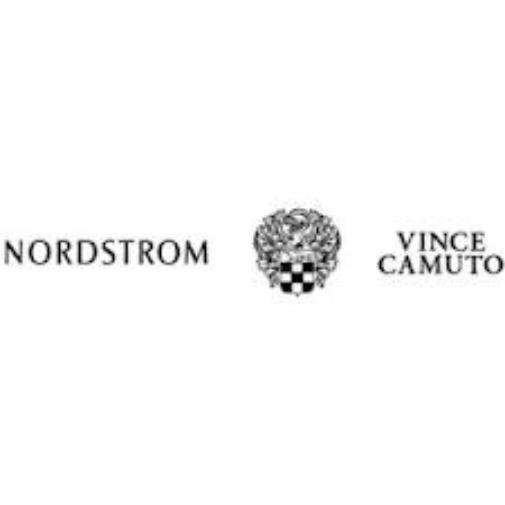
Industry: Clothes